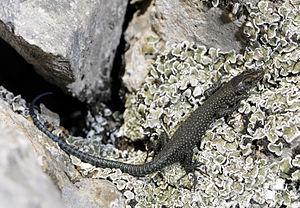
Dalmatolacerta oxycephala, unique représentant du genre Dalmatolacerta, est une espèce de sauriens de la famille des Lacertidae.